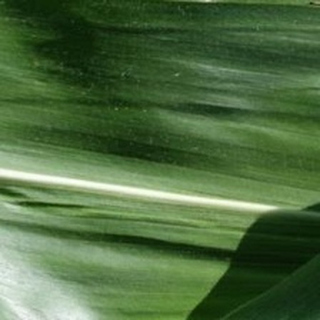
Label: healthy_corn